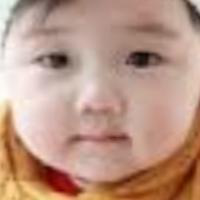
Age group: age 01-10